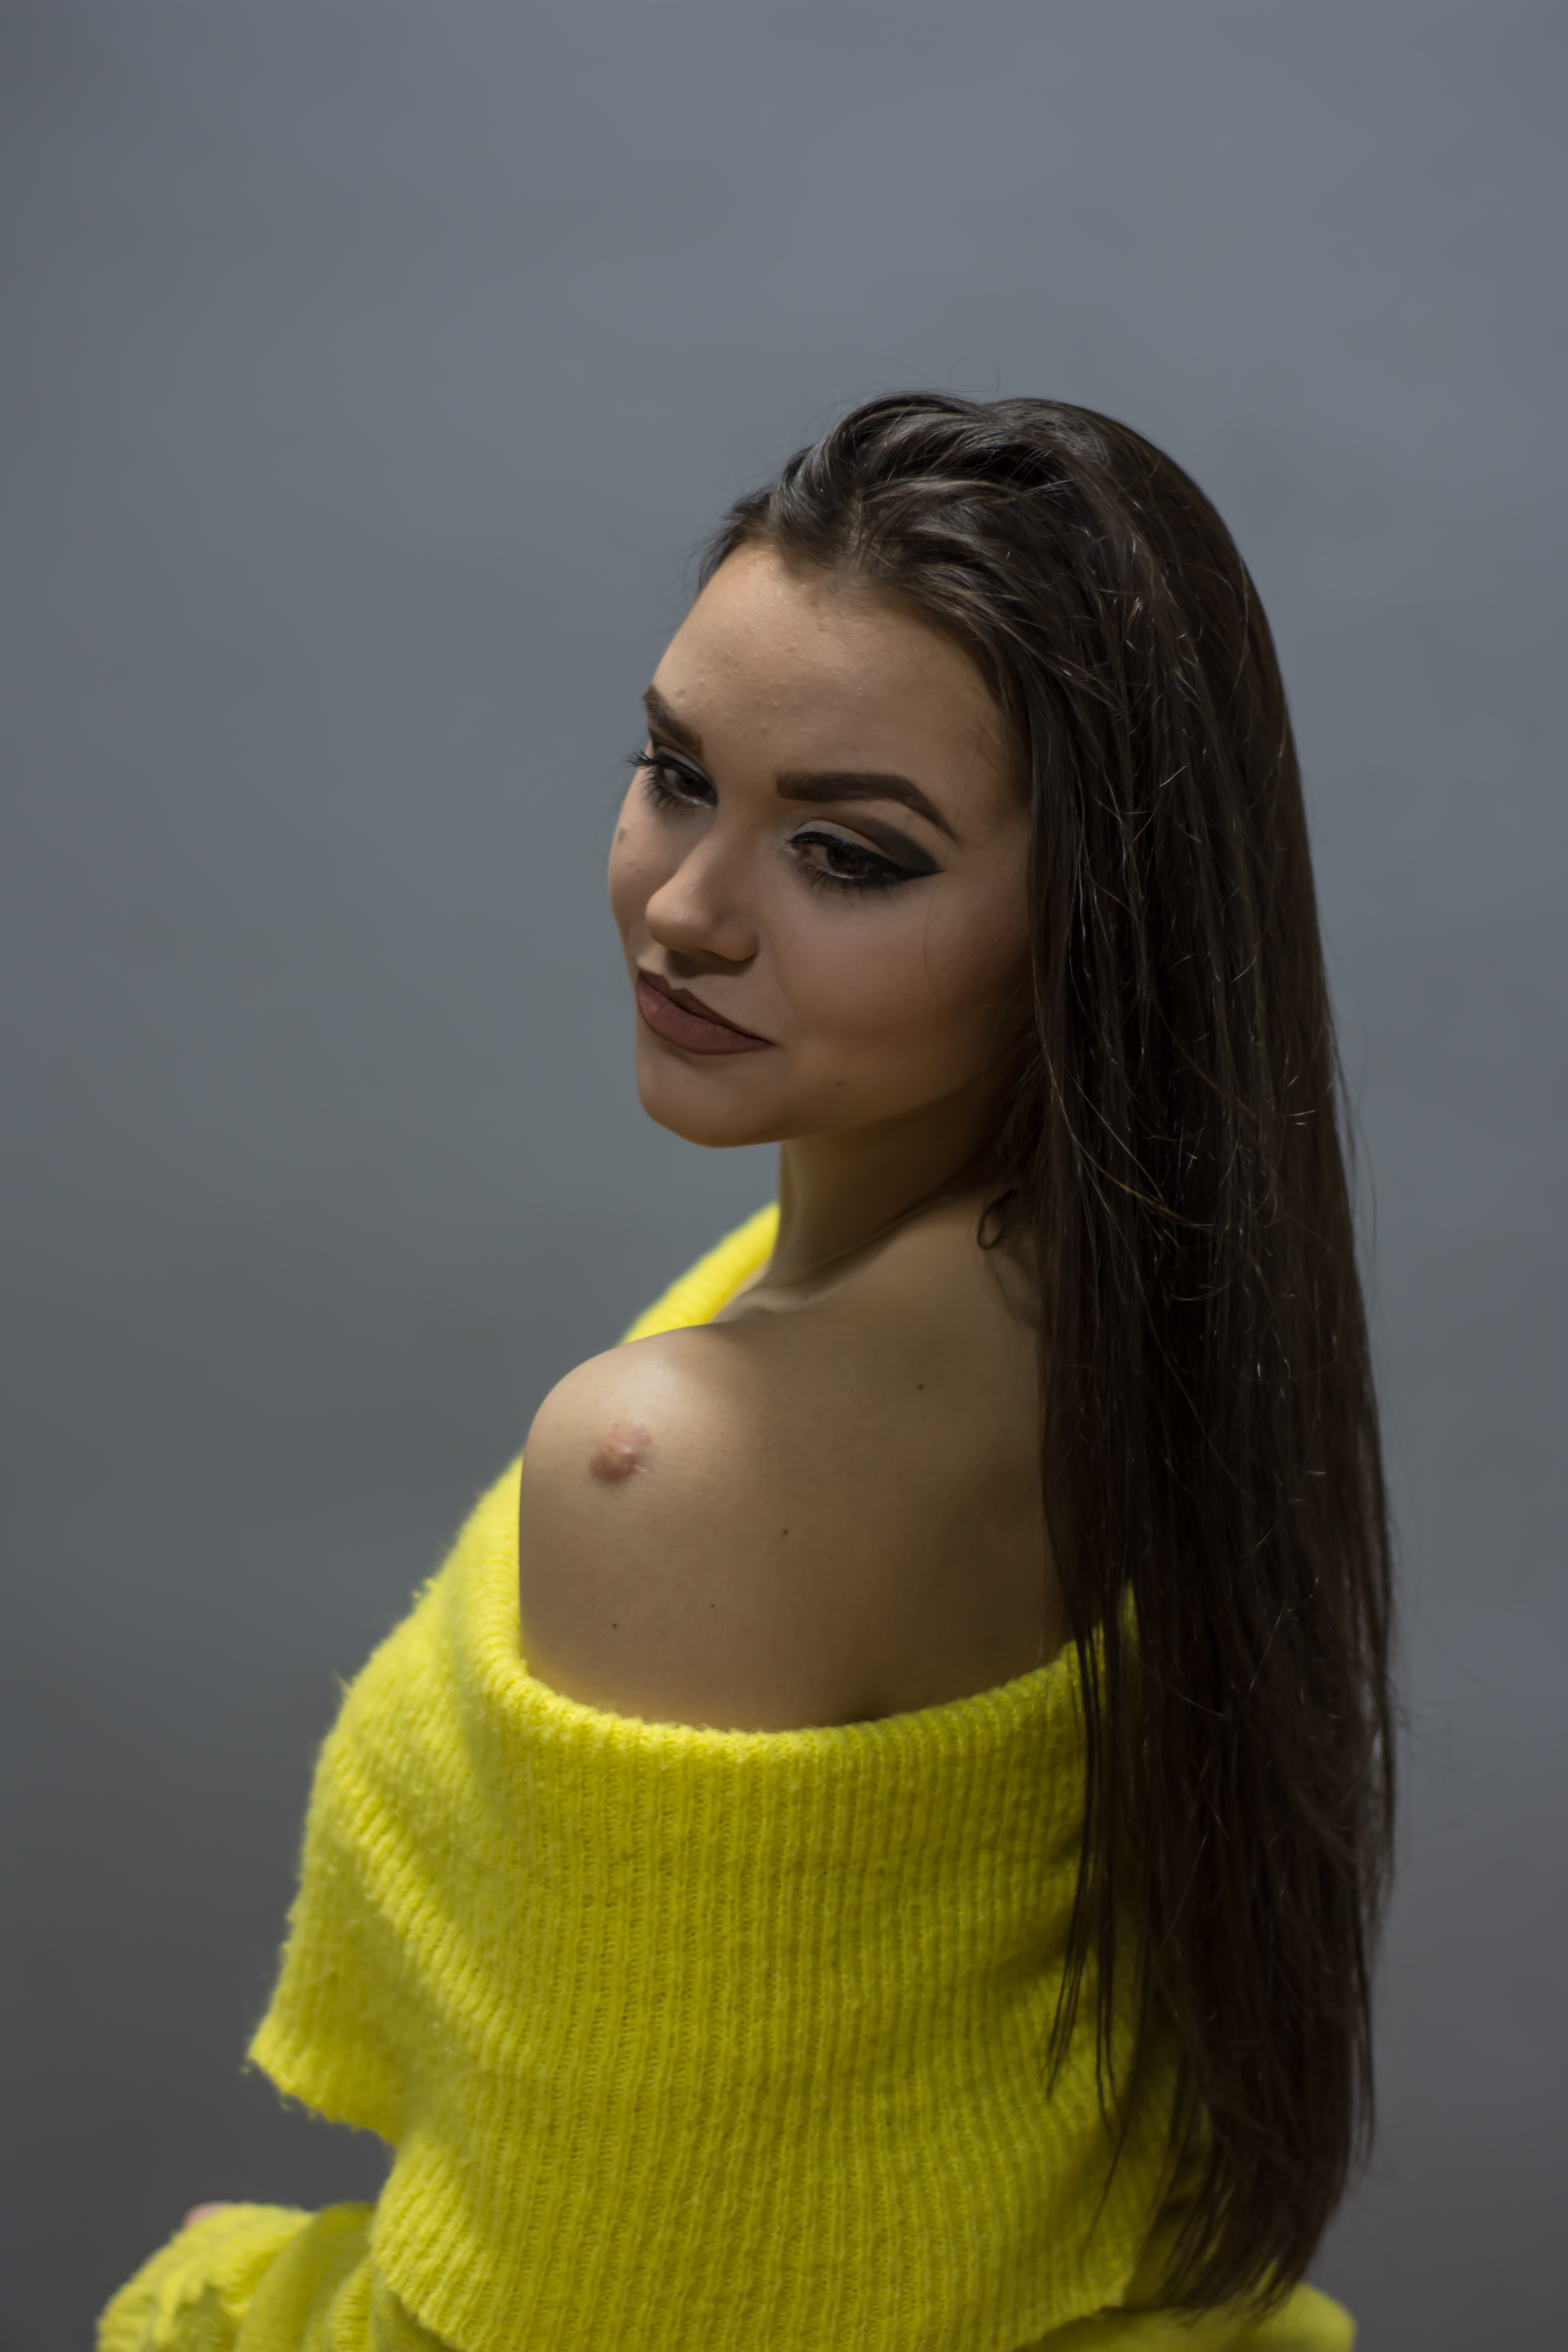
model, fashion, girl, fashion models, fashion model, young, woman, hair fashion model, female, attractive, portrait, style, sexy, person, glamour, studio, face, posing, sensuality, elegance, makeup, lady, pose, stylish, elegant, sensual, modern